Visconti Castle (Pavia)

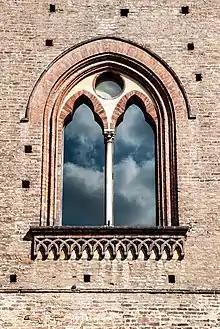
External mullioned window

The four sides faced the courtyard internally with a portico on the ground floor and a loggiato, open through four-light windows, on the first floor. Crenelated roofs covered the wings and the towers.